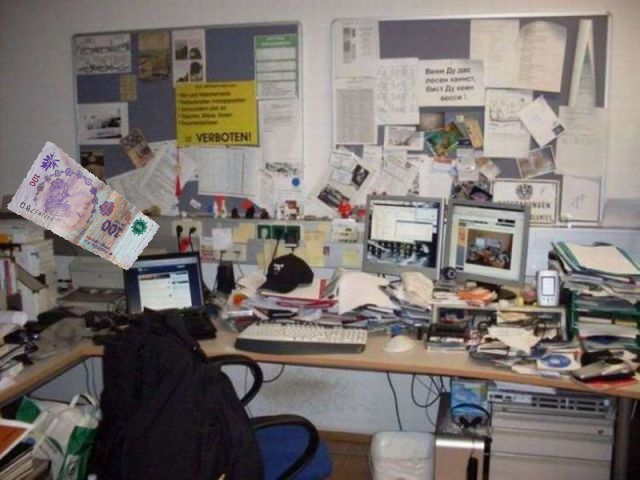
Denominación: 100